Alfonso Jordan

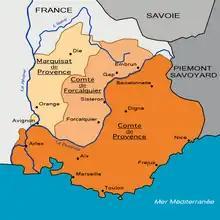
Division of Provence obtained by Alfonso Jordan in 1125. He ruled the marquisate.

Alfonso next had to fight for his rights in Provence against Count Raymond Berengar III of Barcelona. Not until September 1125 did their war end in "peace and concord" ("pax et concordia"). At this stage, Alfonso was master of the regions lying between the Pyrenees and the Alps, the Auvergne and the sea. His ascendancy was, according to one commentator, an unmixed good to the country, for during a period of fourteen years art and industry flourished.